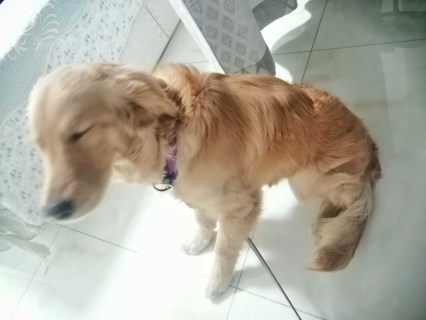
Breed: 5355-n000126-golden_retriever